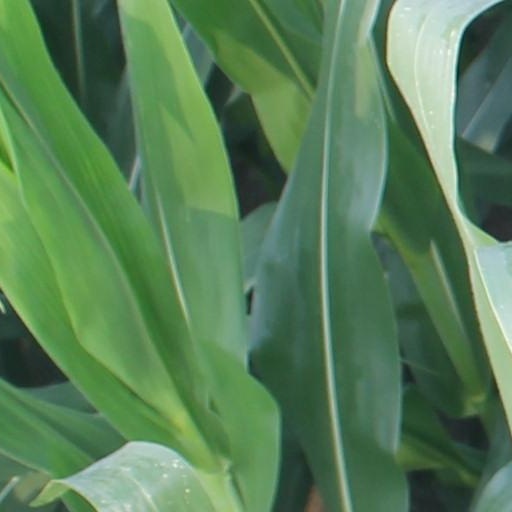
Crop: maize; corn